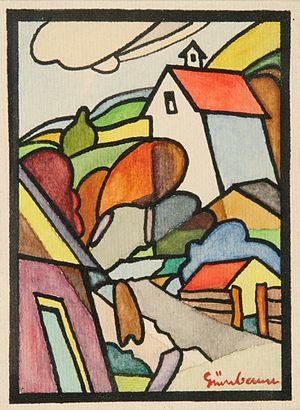
Ernő Grünbaum, né le 29 mars 1908 à Nagyvárad en Autriche-Hongrie et mort le 3 avril 1945 à Mauthausen, est un peintre, dessinateur, graphiste, lithographe hongrois transylvain de la période moderne. Ses miniatures sont influencées par l'art nouveau mais le reste de son œuvre est proche de l'expressionnisme et du cubisme. En raison de son origine juive, il est l'objet de persécutions qui trouvent leur expression dans une partie son œuvre.